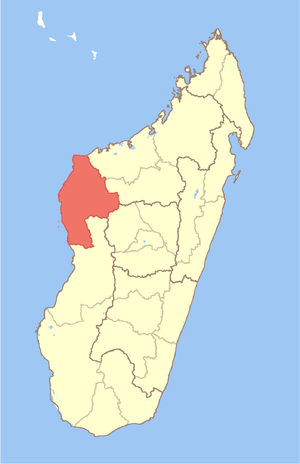
Melaky est une des 22 régions de Madagascar. Elle est située dans la province de Majunga.